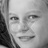
Emotion: happy